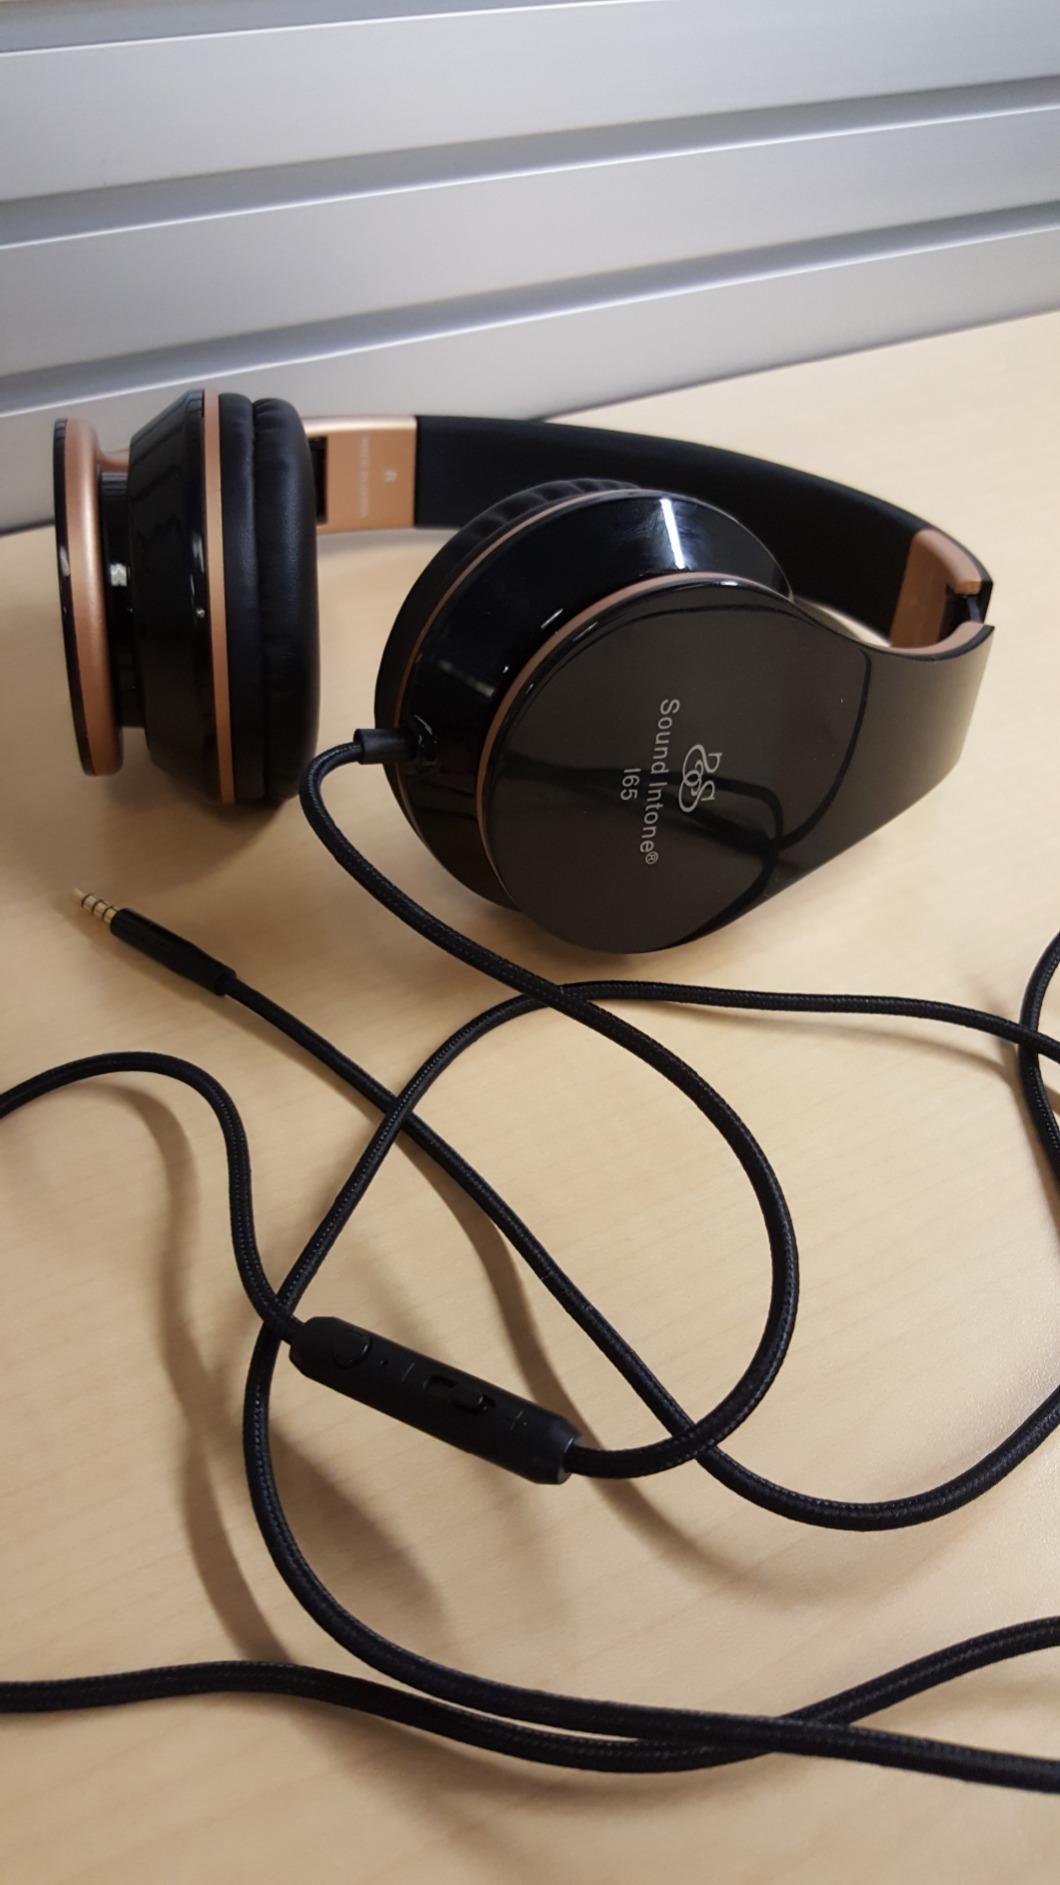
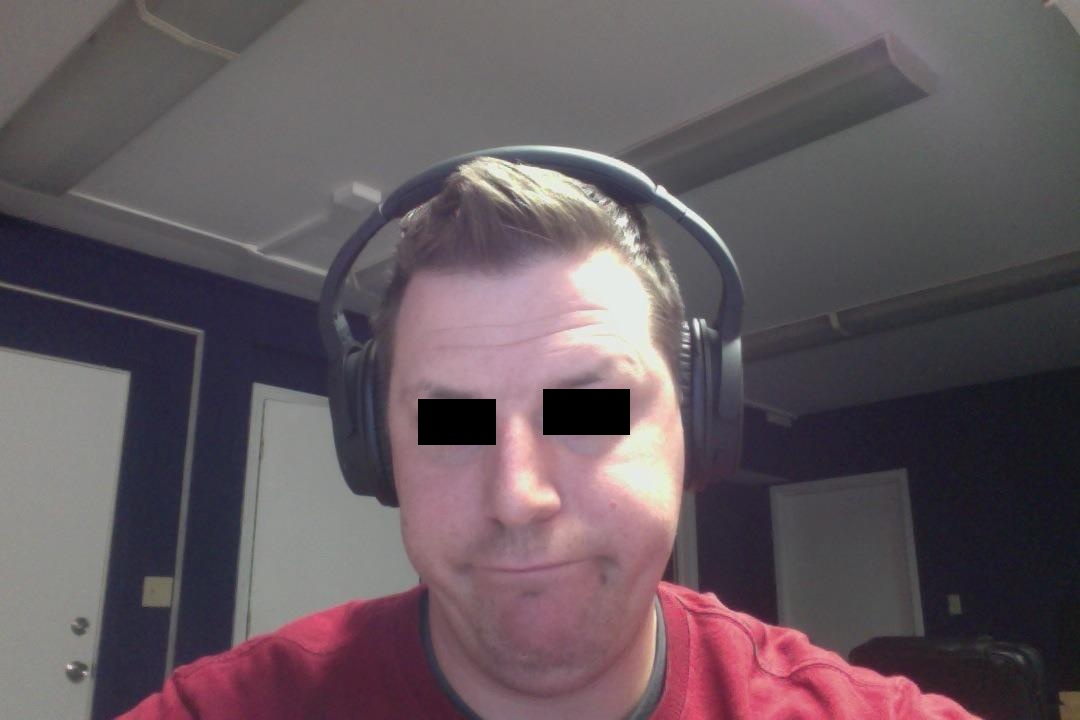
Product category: headphones
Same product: no